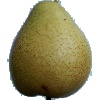
Label: pear_forelle